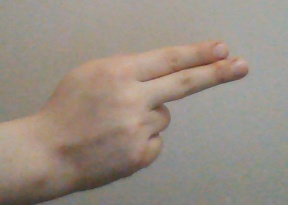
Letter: ain